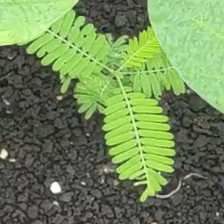
Weed species: Dwarf_cassia_(Chamaecrista pumila)